Alfred Blackwell

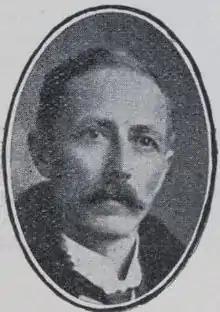

Alfred Joseph Blackwell (9 April 1876 – 16 October 1955) was an Australian politician who represented the South Australian House of Assembly multi-member seat of West Torrens from 1918 to 1938 for the Labor Party, excluding the 1931–34 Labor split, when he sat with the splinter Parliamentary Labor Party.